William Smith (Oregon politician)

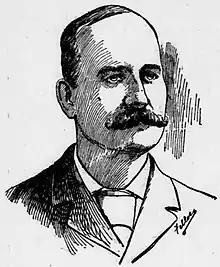

William Smith was an American lawyer and politician who served as a Populist member of the Oregon Senate from 1899 until 1903. He was also the Fusion (Democratic and Populist) nominee for Oregon's 2nd congressional district in 1900. Smith lost to incumbent Republican Malcolm A. Moody in a four-way race, receiving 32% of the vote. He practiced law with the firm Hart & Smith from 1904 until 1906.